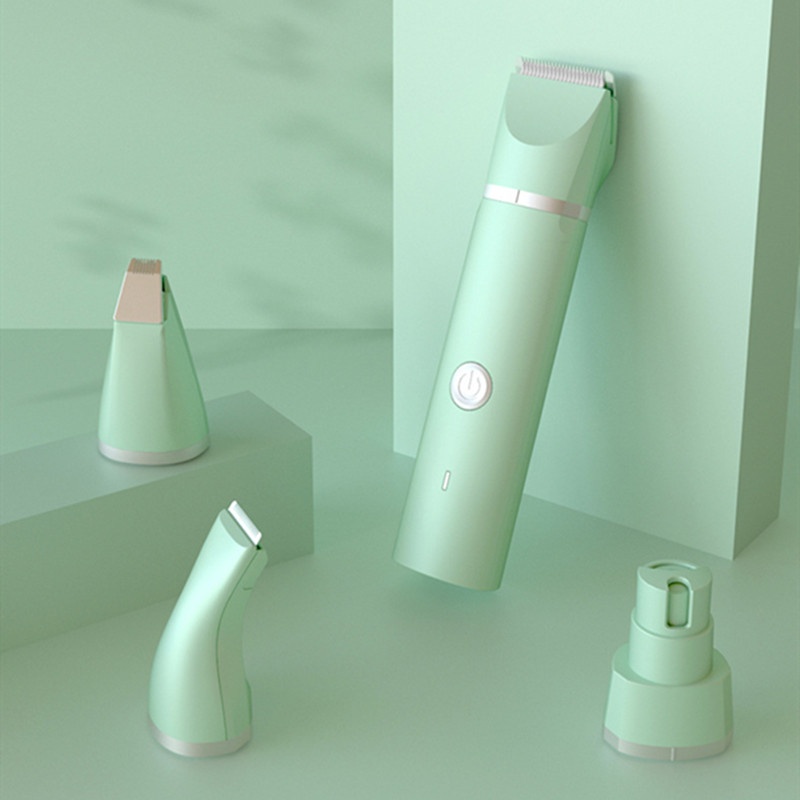
Pet Shaver Cat Hair Removal Pet Products
Pet Shaver Cat Hair Removal Pet Products Product information: Specifications: 2-in-1 (mint green),3-in-1 (mint green),4-in-1 (mint green),2-in-1 (orange powder),3-in-1 (orange powder),4-in-1 (orange powder),2-in-1 (white), three in One (white), four in one (white) Material: ABS Applicable object: Dog Single Pack size: 20*14.5*5.5cm Charging method: USB Packing list: Packing box + manual + four limit combs + a USB charging cable + a bottle of lubricating oil + a cleaning brush X1 8744400912729-CJGY1835918- Product Image:
Brand: Dog Bed & Supplies
Category: Animals & Pet Supplies > Pet Supplies > Pet Grooming Supplies > Pet Hair Clippers & Trimmers